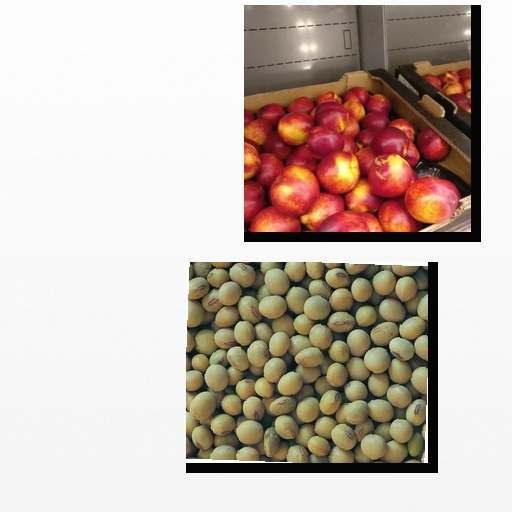
Food items: soybean, nectarine